Burning of Parliament

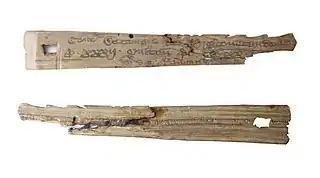
Tally sticks were used by treasury officials until 1826.

Since medieval times the Exchequer had used tally sticks, pieces of carved, notched wood, normally willow, as part of their accounting procedures. The parliamentary historian Caroline Shenton has described the tally sticks as "roughly as long as the span of an index finger and thumb". These sticks were split in two so that the two sides to an agreement had a record of the situation. Once the purpose of each tally had come to an end, they were routinely destroyed. By the end of the eighteenth century the usefulness of the tally system had likewise come to an end, and a 1782 Act of Parliament stated that all records should be on paper, not tallies. The Act also abolished sinecure positions in the Exchequer, but a clause in the act ensured it could only take effect once the remaining sinecure-holders had died or retired. The final sinecure-holder died in 1826 and the act came into force, although it took until 1834 for the antiquated procedures to be replaced. The novelist Charles Dickens, in a speech to the Administrative Reform Association, described the retention of the tallies for so long as an "obstinate adherence to an obsolete custom"; he also mocked the bureaucratic steps needed to implement change from wood to paper. He said that "all the red tape in the country grew redder at the bare mention of this bold and original conception." By the time the replacement process had finished, there were two cart-loads of old tally sticks awaiting disposal.